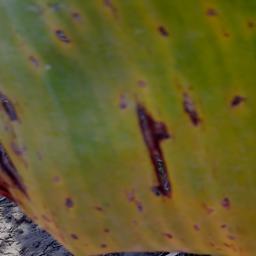
Label: PANAMA DISEASE